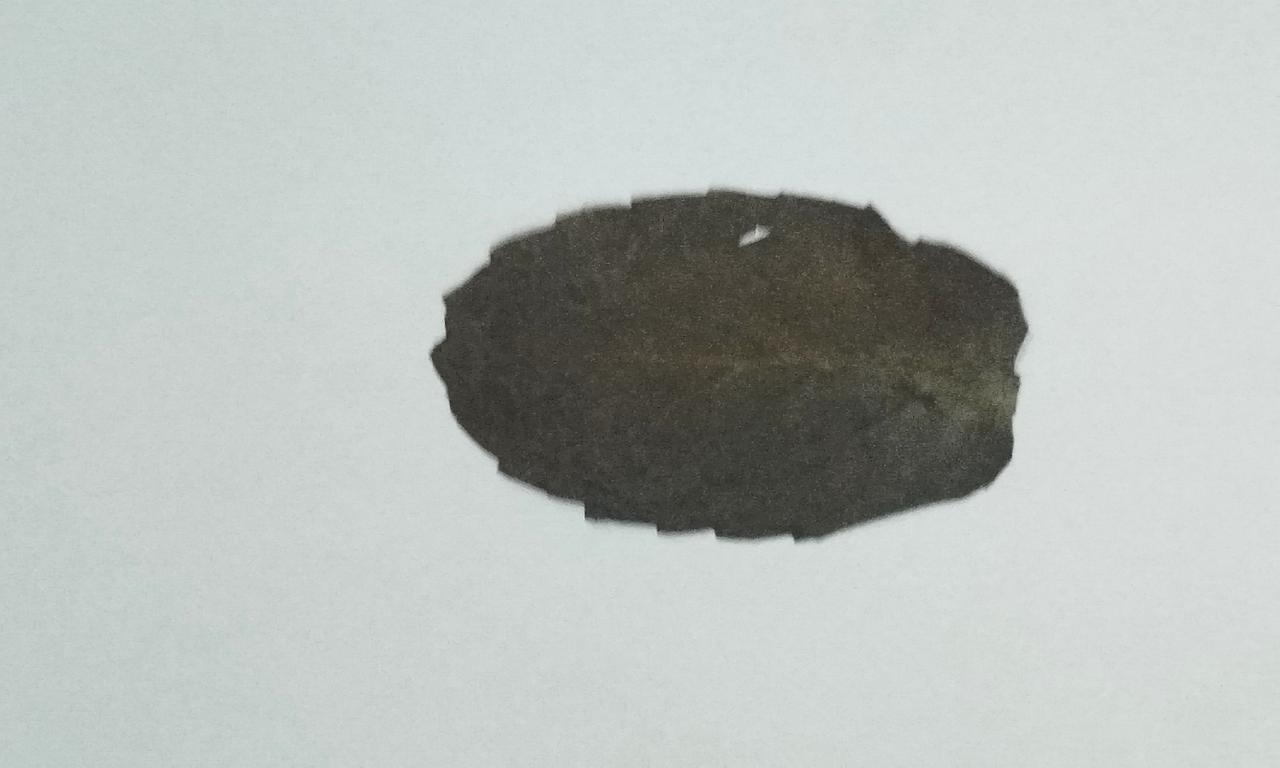
Label: Dried